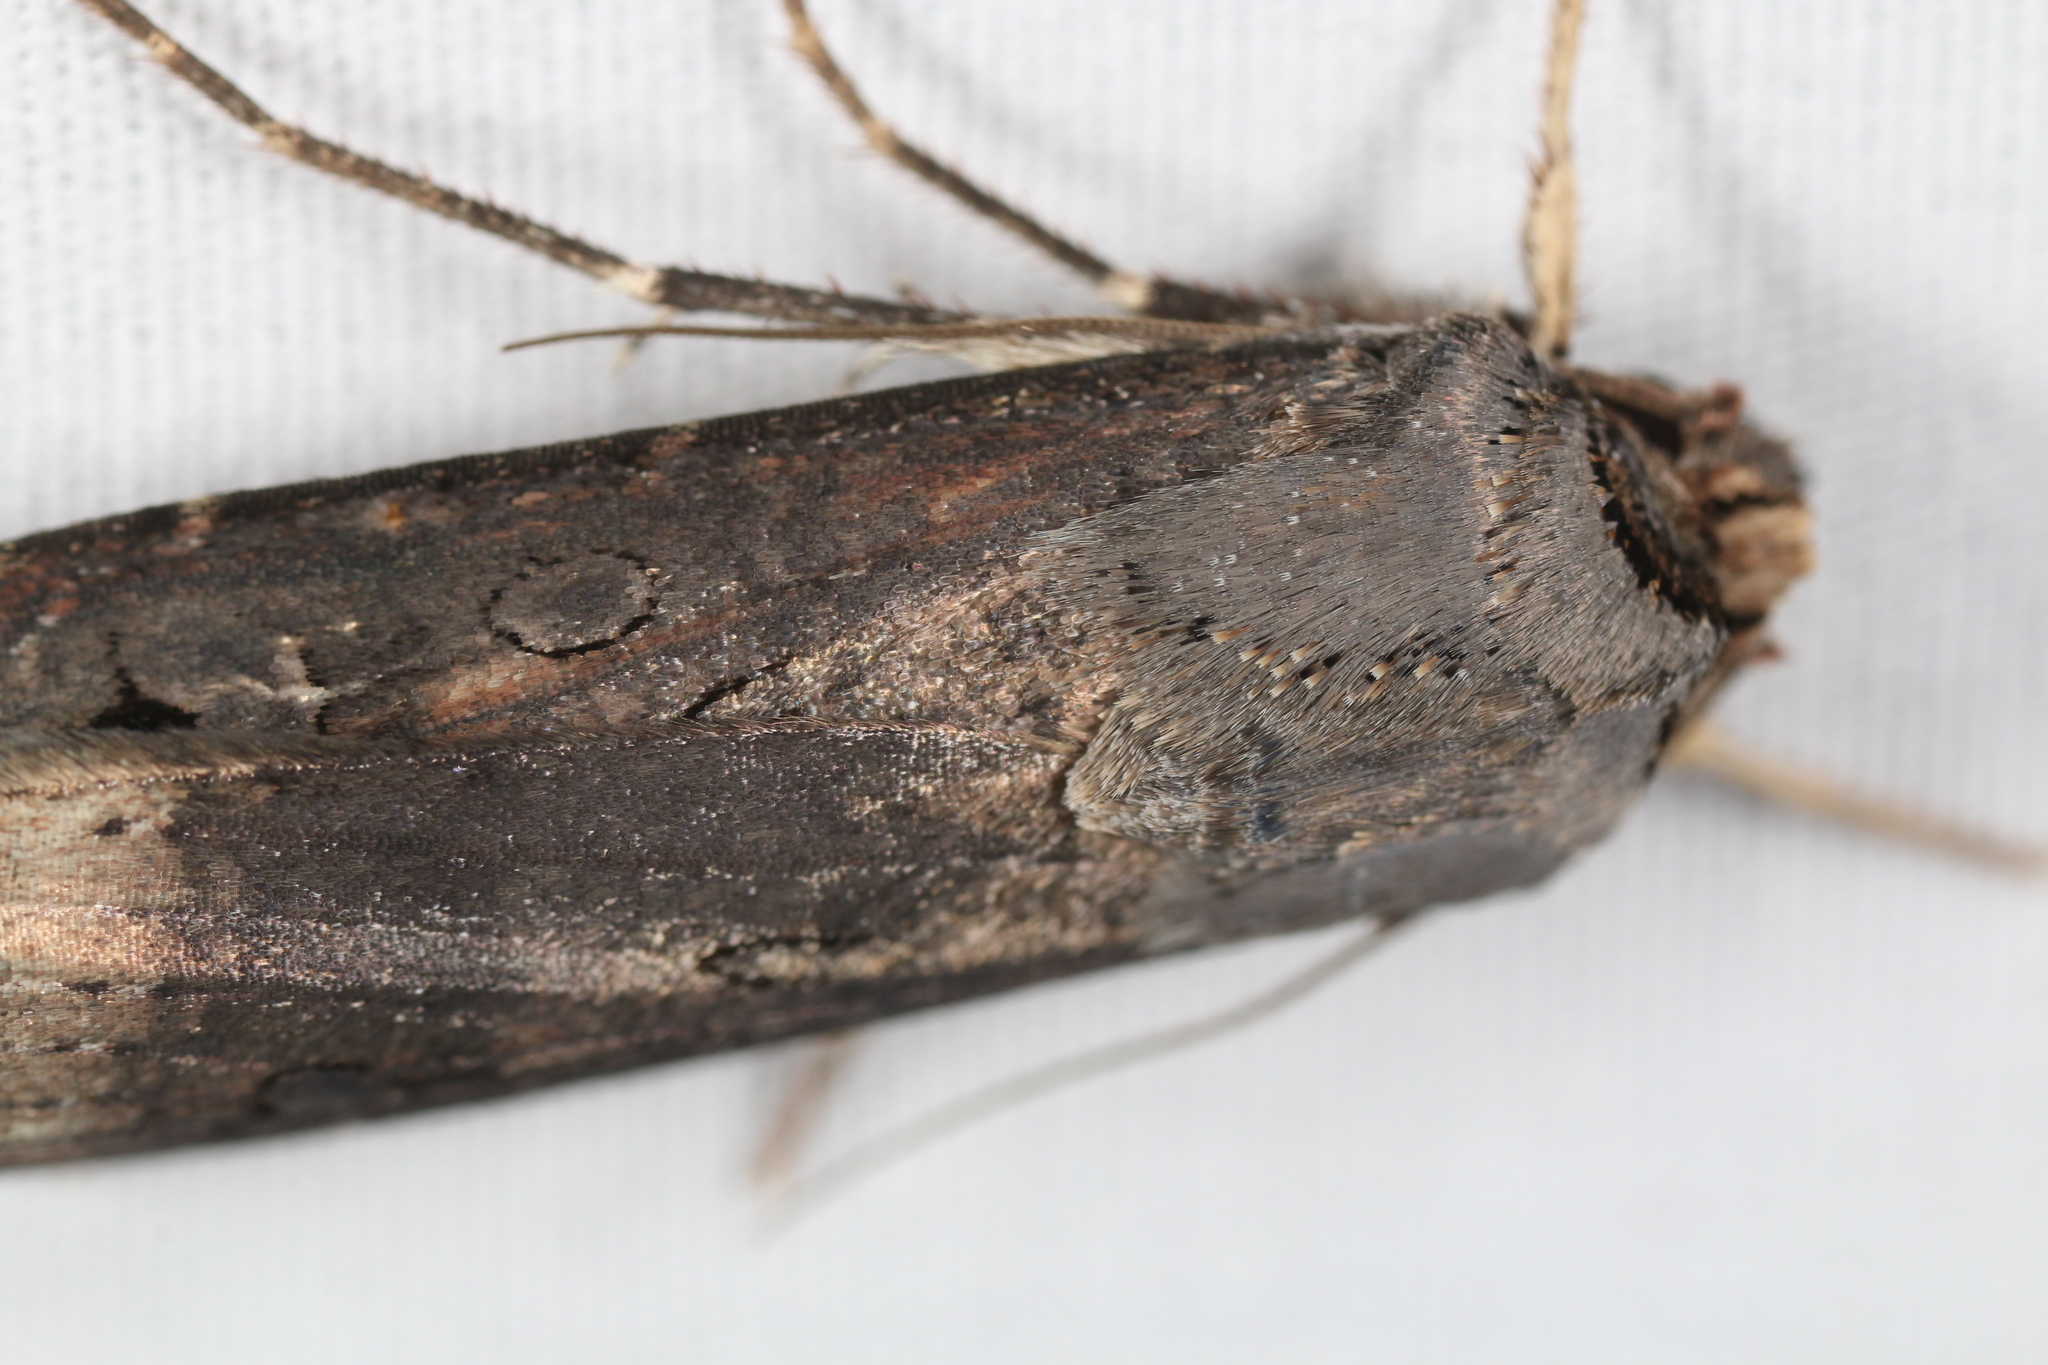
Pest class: cutworms